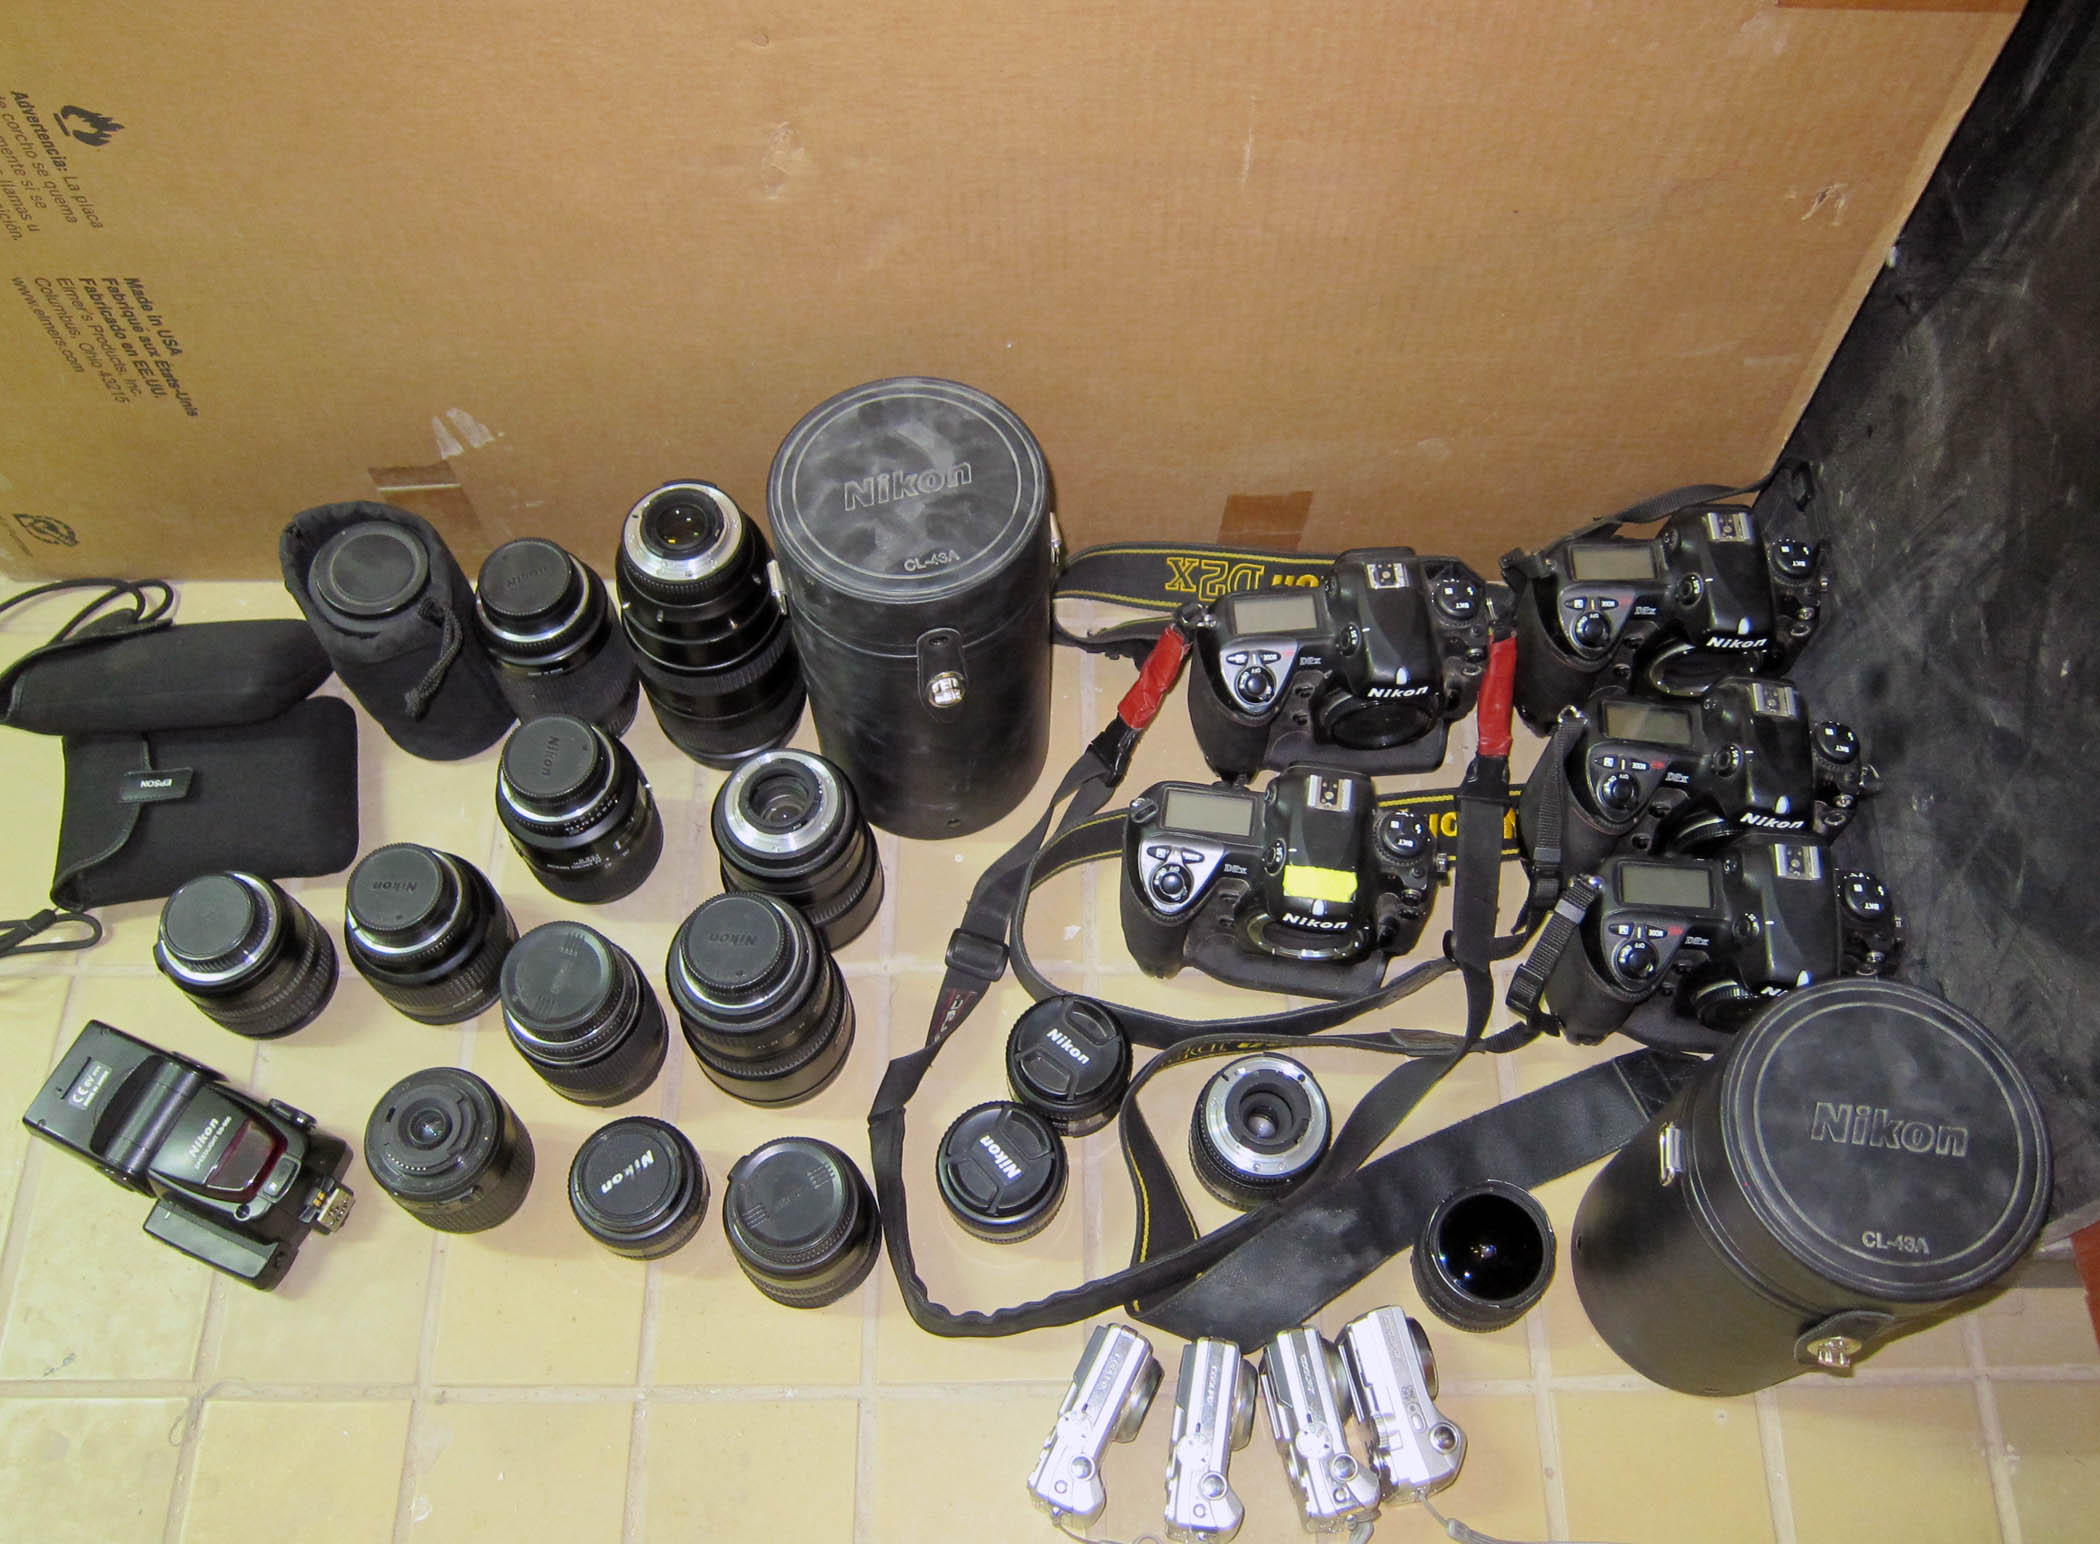
wheel, vehicle, nikon, engine, nikkor, iraq, jointbasebalad, d2, andlotsofdust, auto part, automotive exterior, automotive engine part